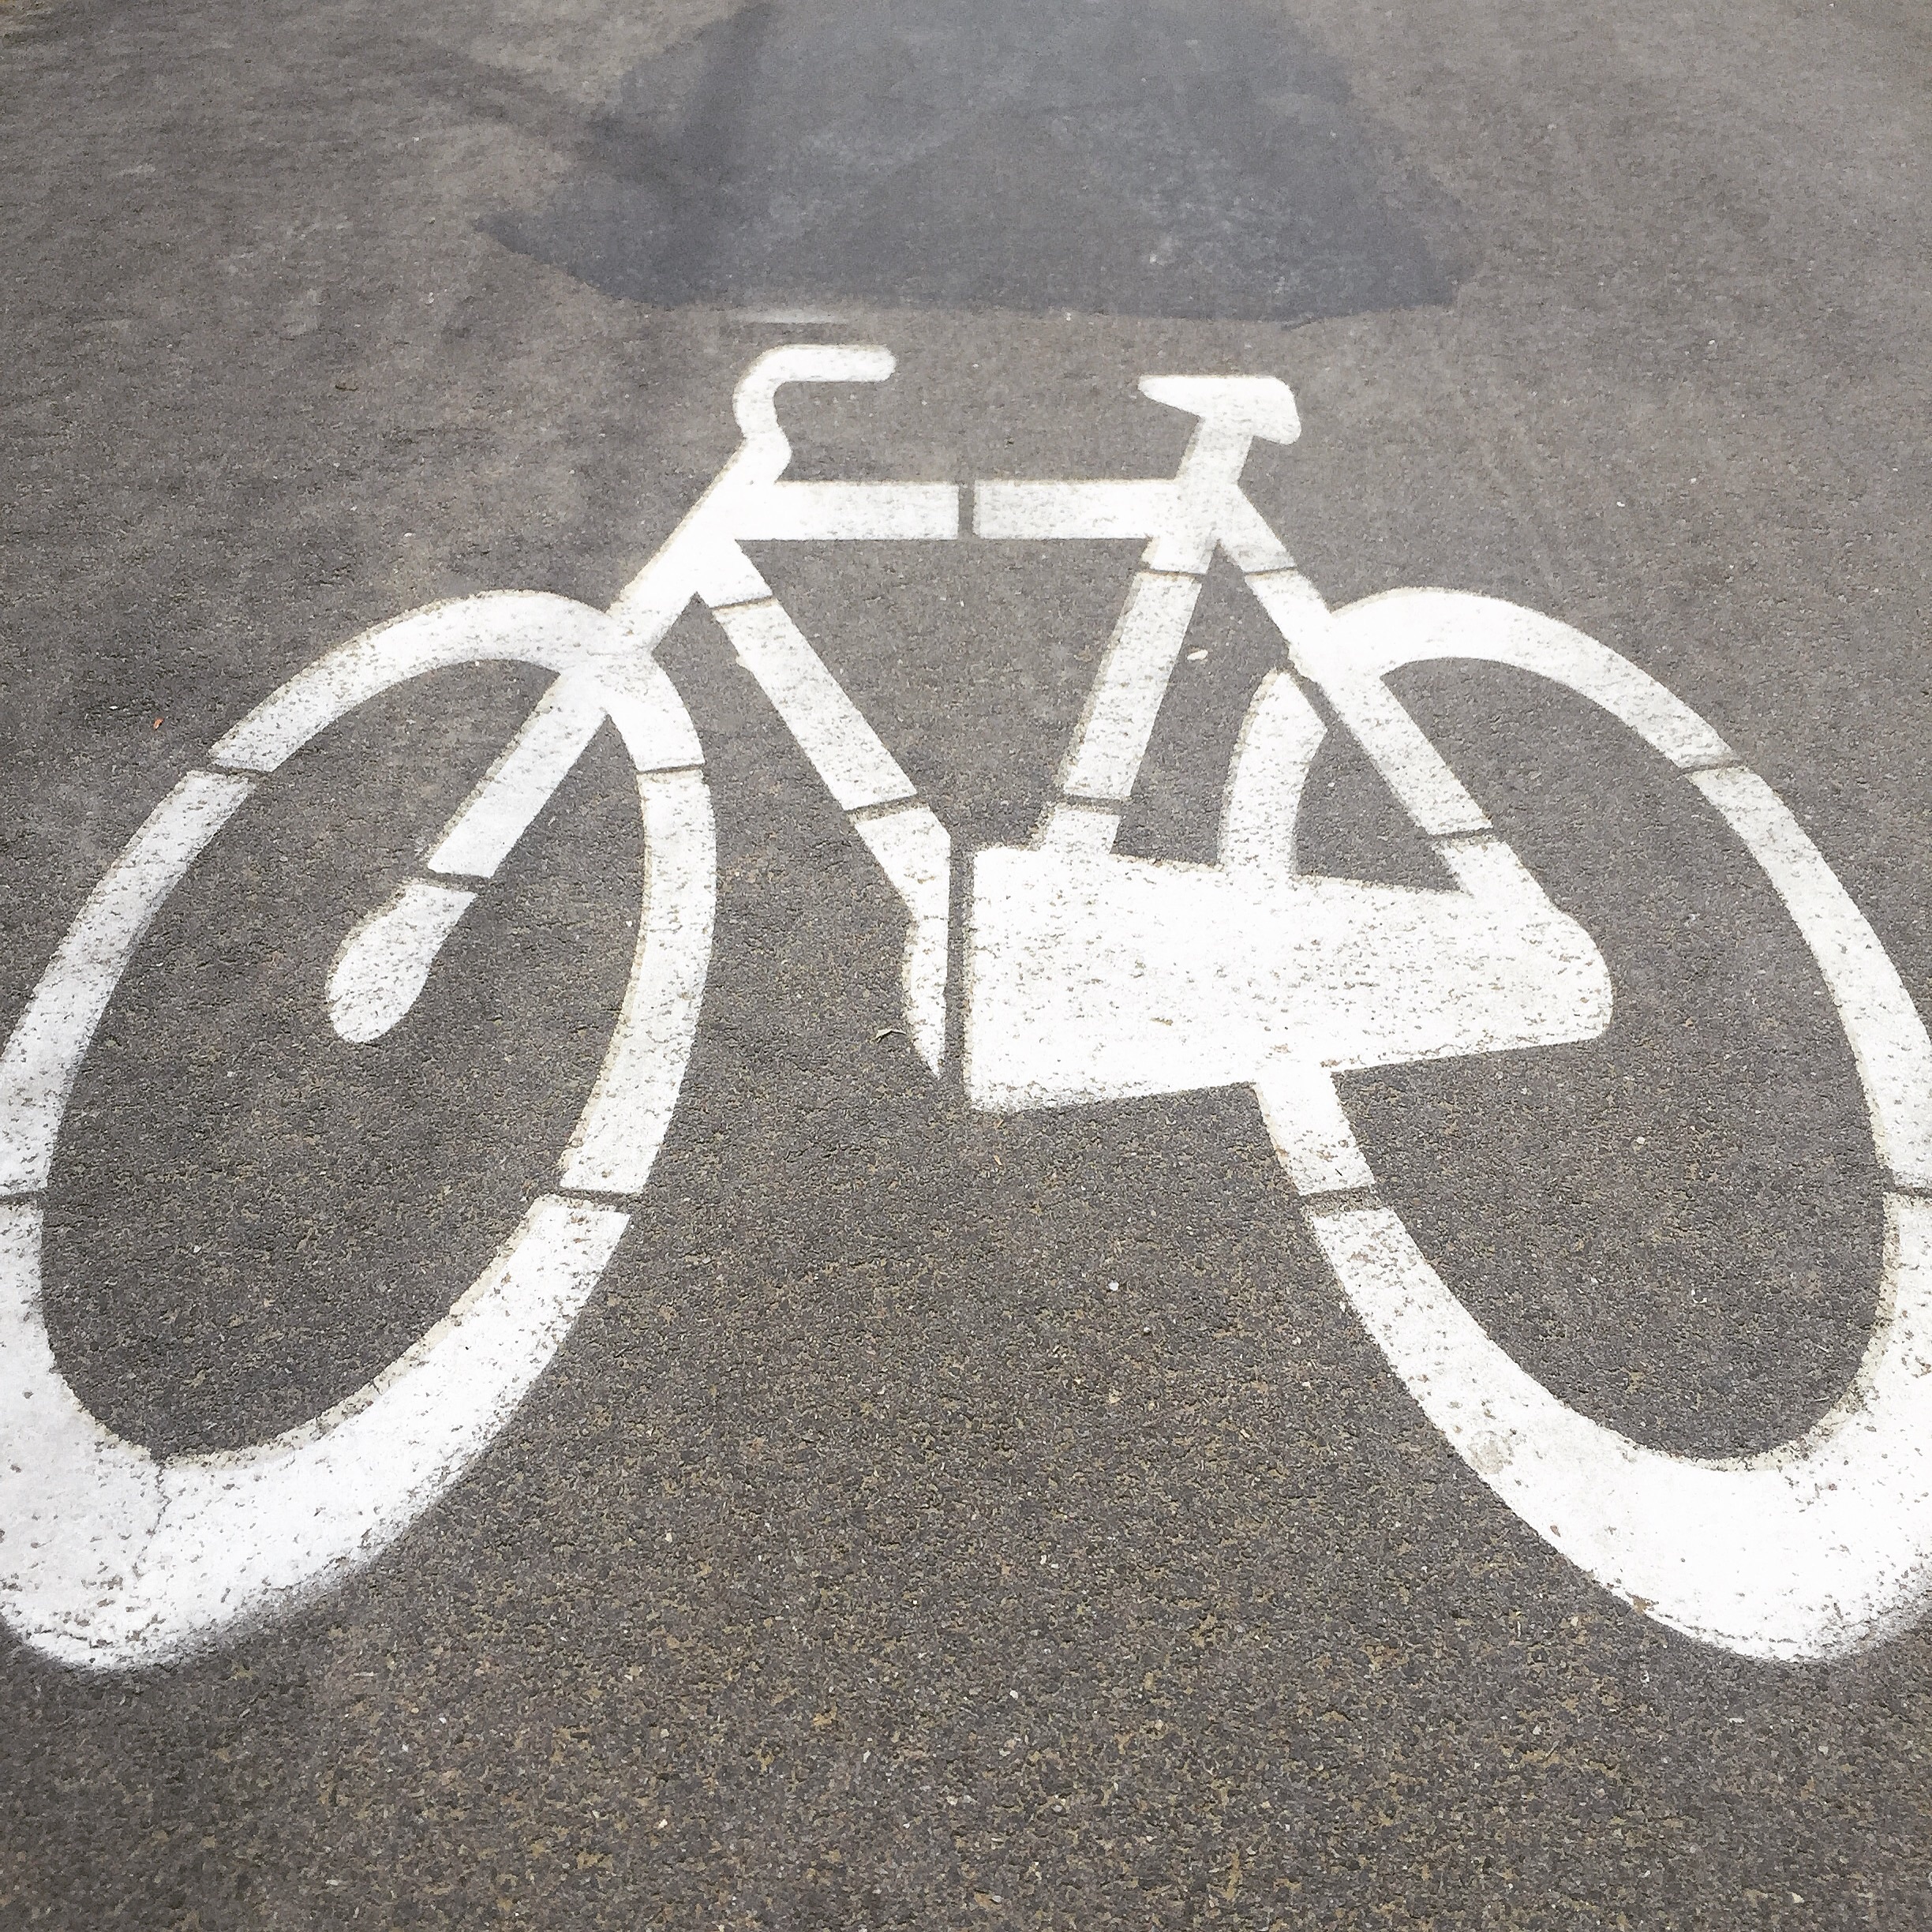
road, wheel, number, bicycle, asphalt, sign, line, signage, lane, circle, font, chalk, shape, traffic sign, pedestrian crossing, road surface, cycle track, house numbering